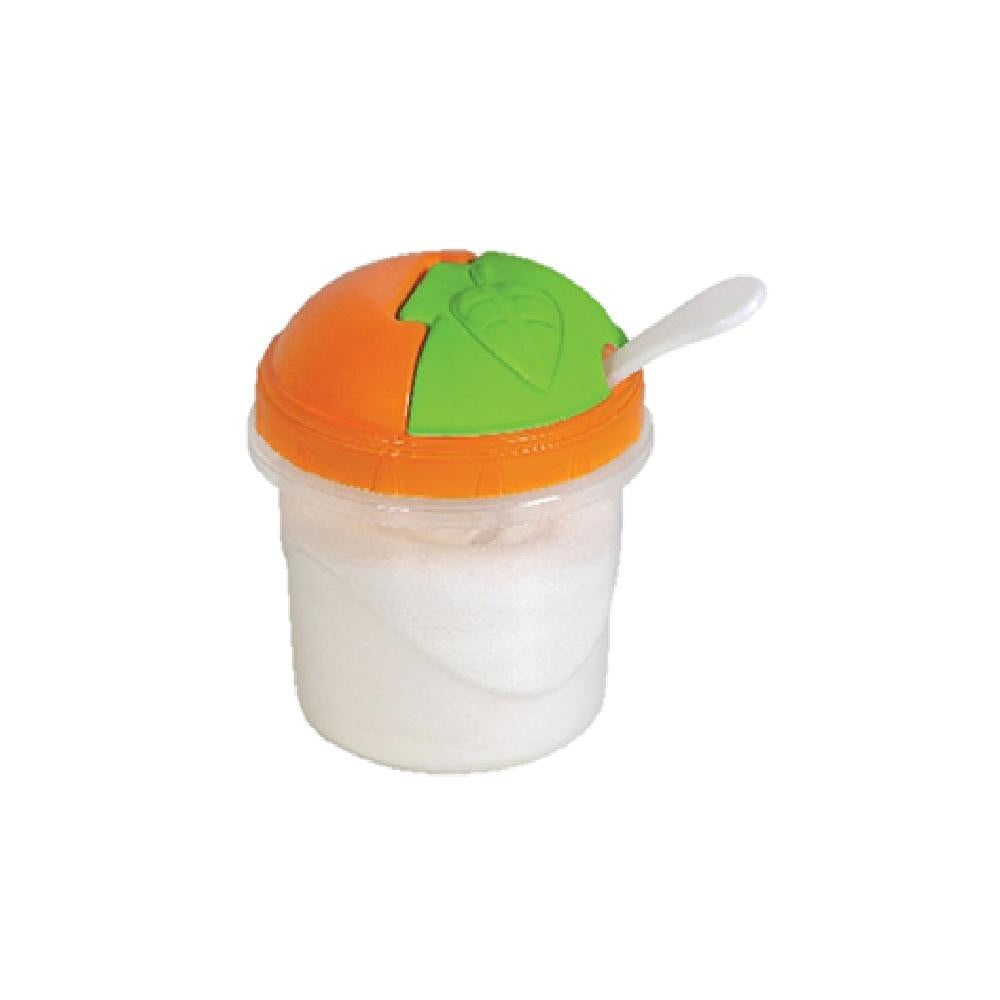
AZUCARERA MUNDIUTIL C/CUCHARA 4875-
Azucarera Mundiutil C/Cuchara 4875-, ideal para el hogar u oficina. Fabricado con materiales resistentes, diseñado para brindar funcionalidad y estilo.
Brand: MUNDIUTIL
Category: Home & Garden > Kitchen & Dining > Kitchen Tools & Utensils > Sugar Dispensers